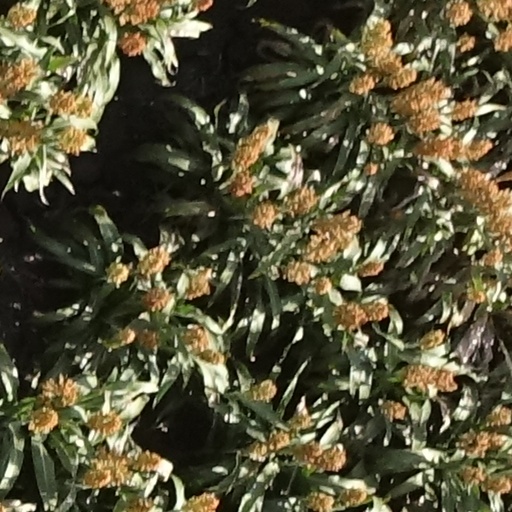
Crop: sorghum